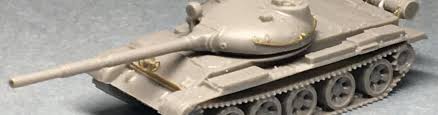
Label: T-62